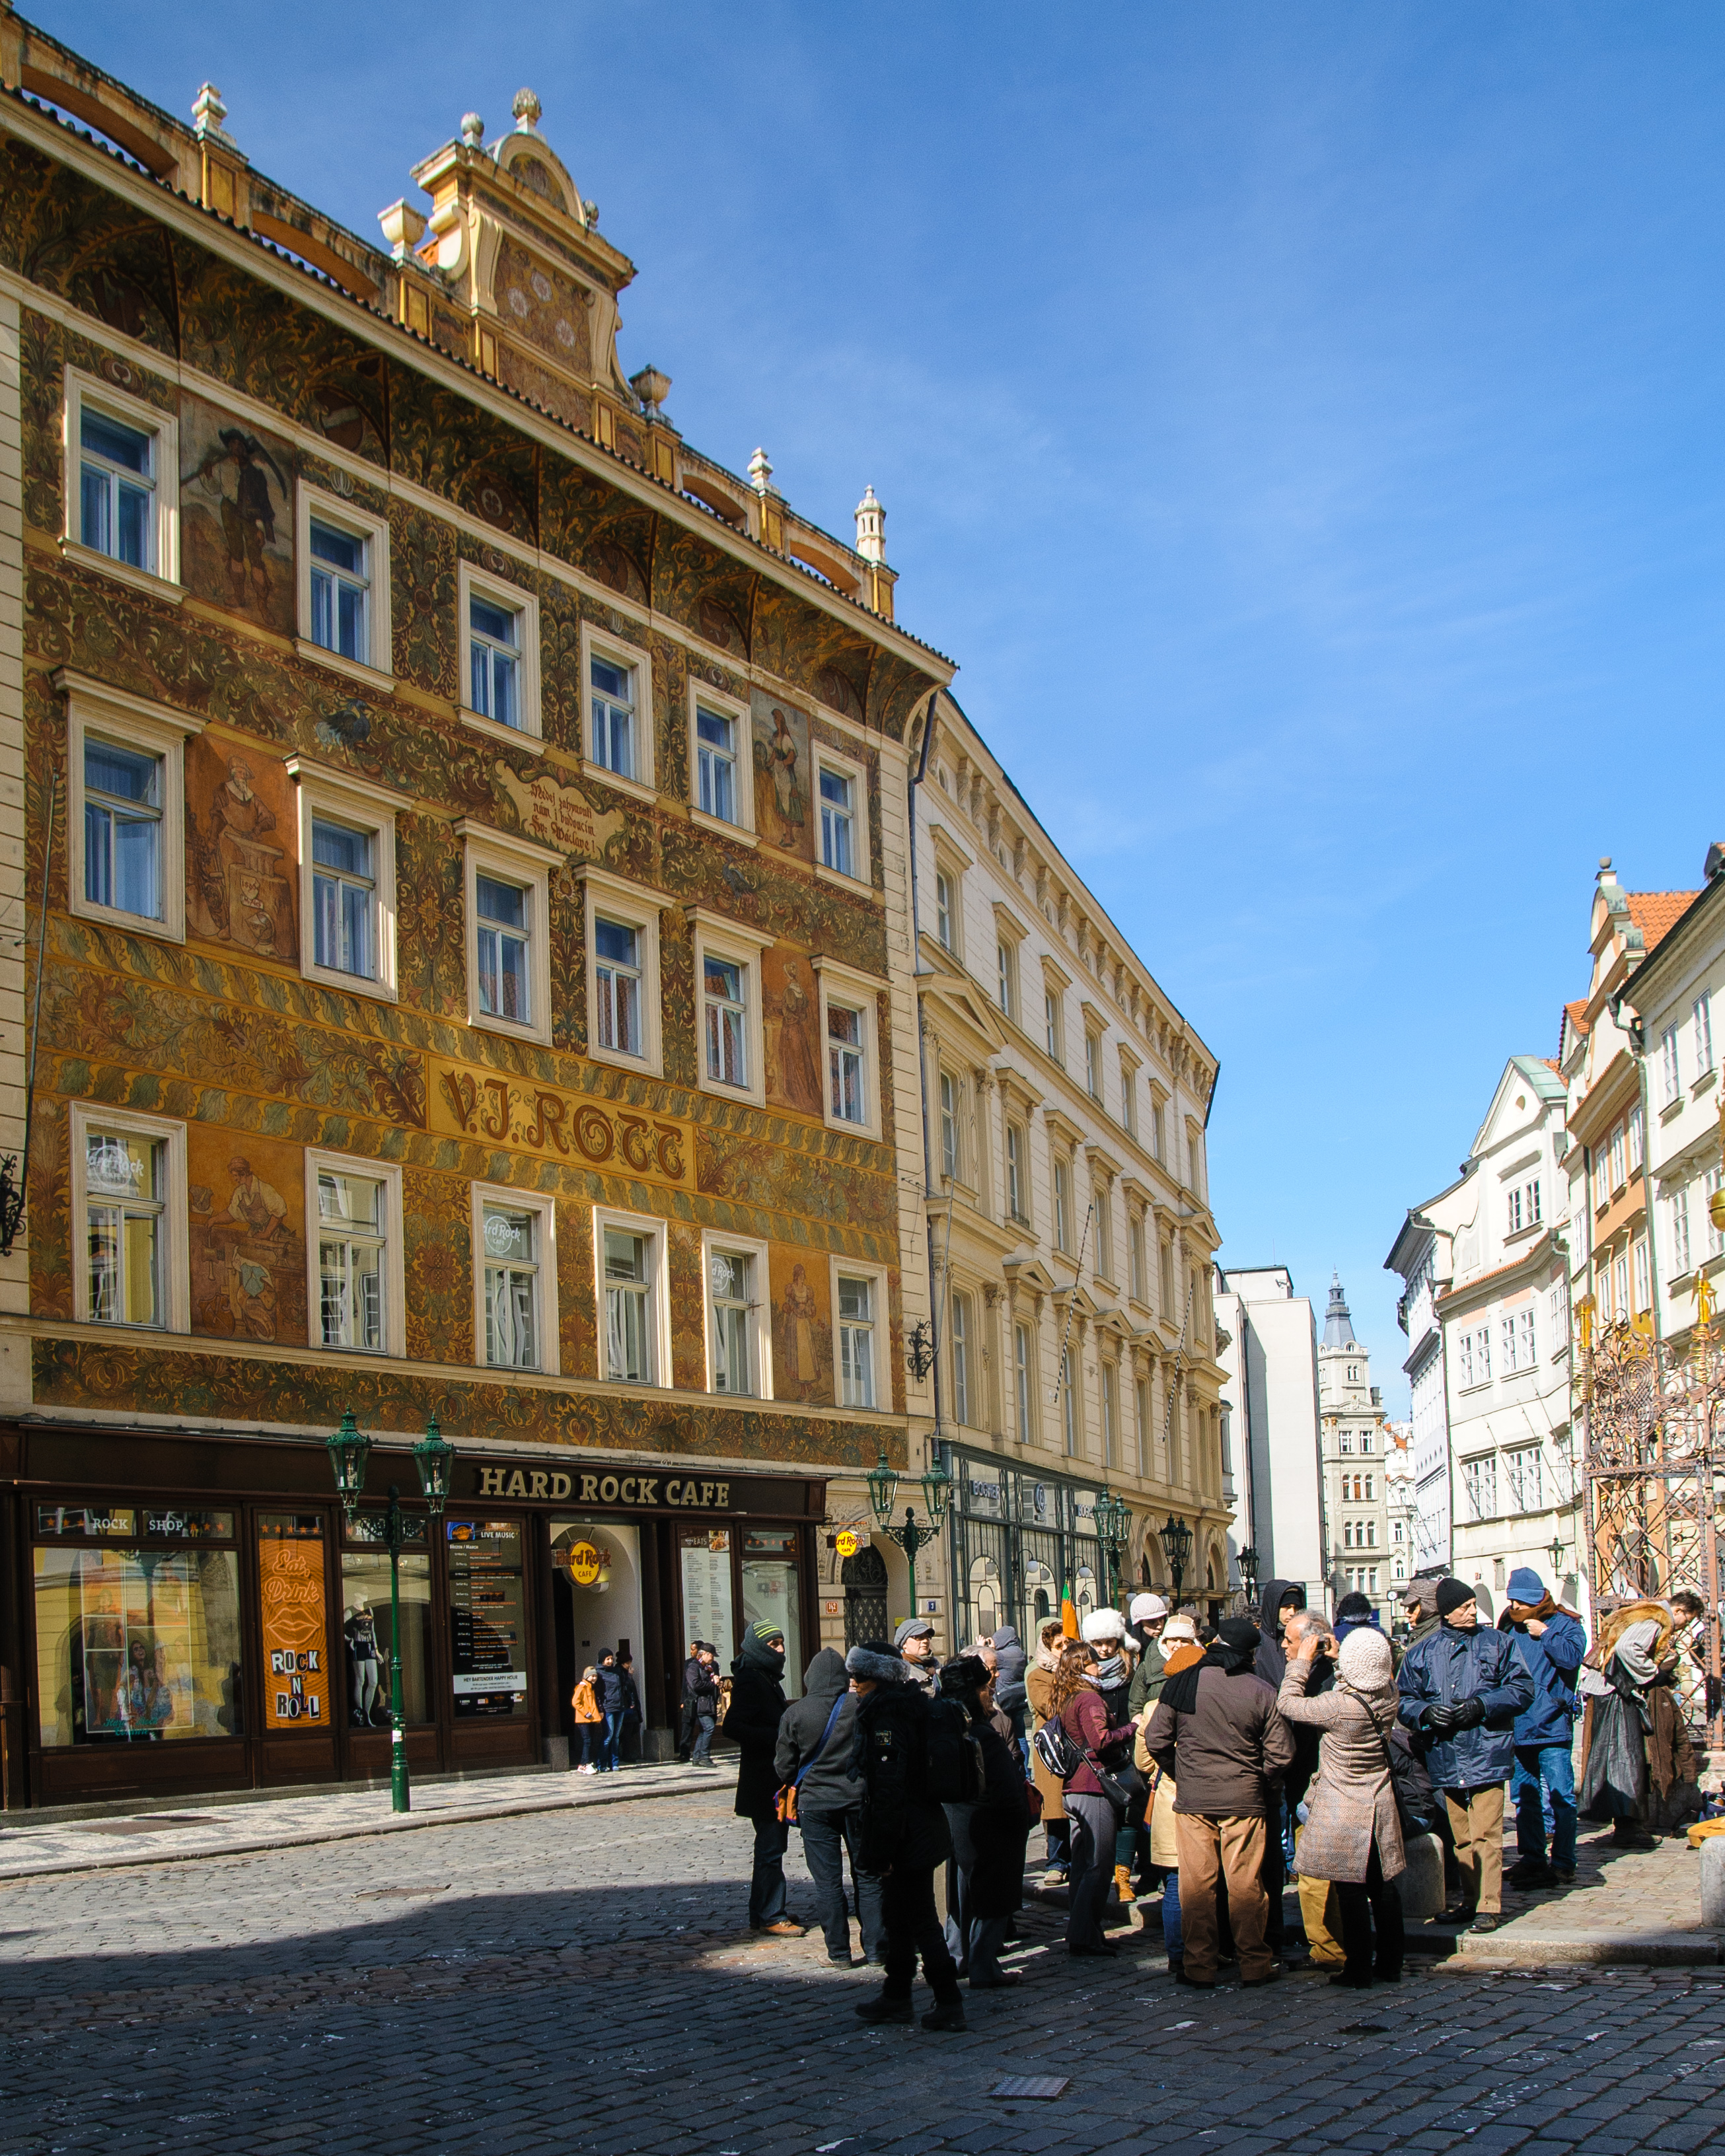
architecture, road, street, town, palace, city, cityscape, downtown, plaza, landmark, facade, prague, nikon, tourism, infrastructure, czechrepublic, town square, d300, neighbourhood, hlavn m stopraha, urban area, human settlement